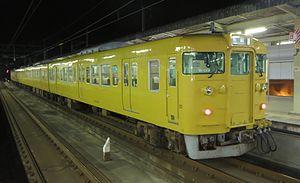
La ligne principale Sanyō est une ligne ferroviaire de l'ouest de l'île de Honshu au Japon. Elle relie la gare de Kobe à celle de Moji à Kitakyūshū. La ligne longe la côte nord de la mer intérieure de Seto. La ligne du Shinkansen Sanyō a un parcours parallèle depuis 1972.